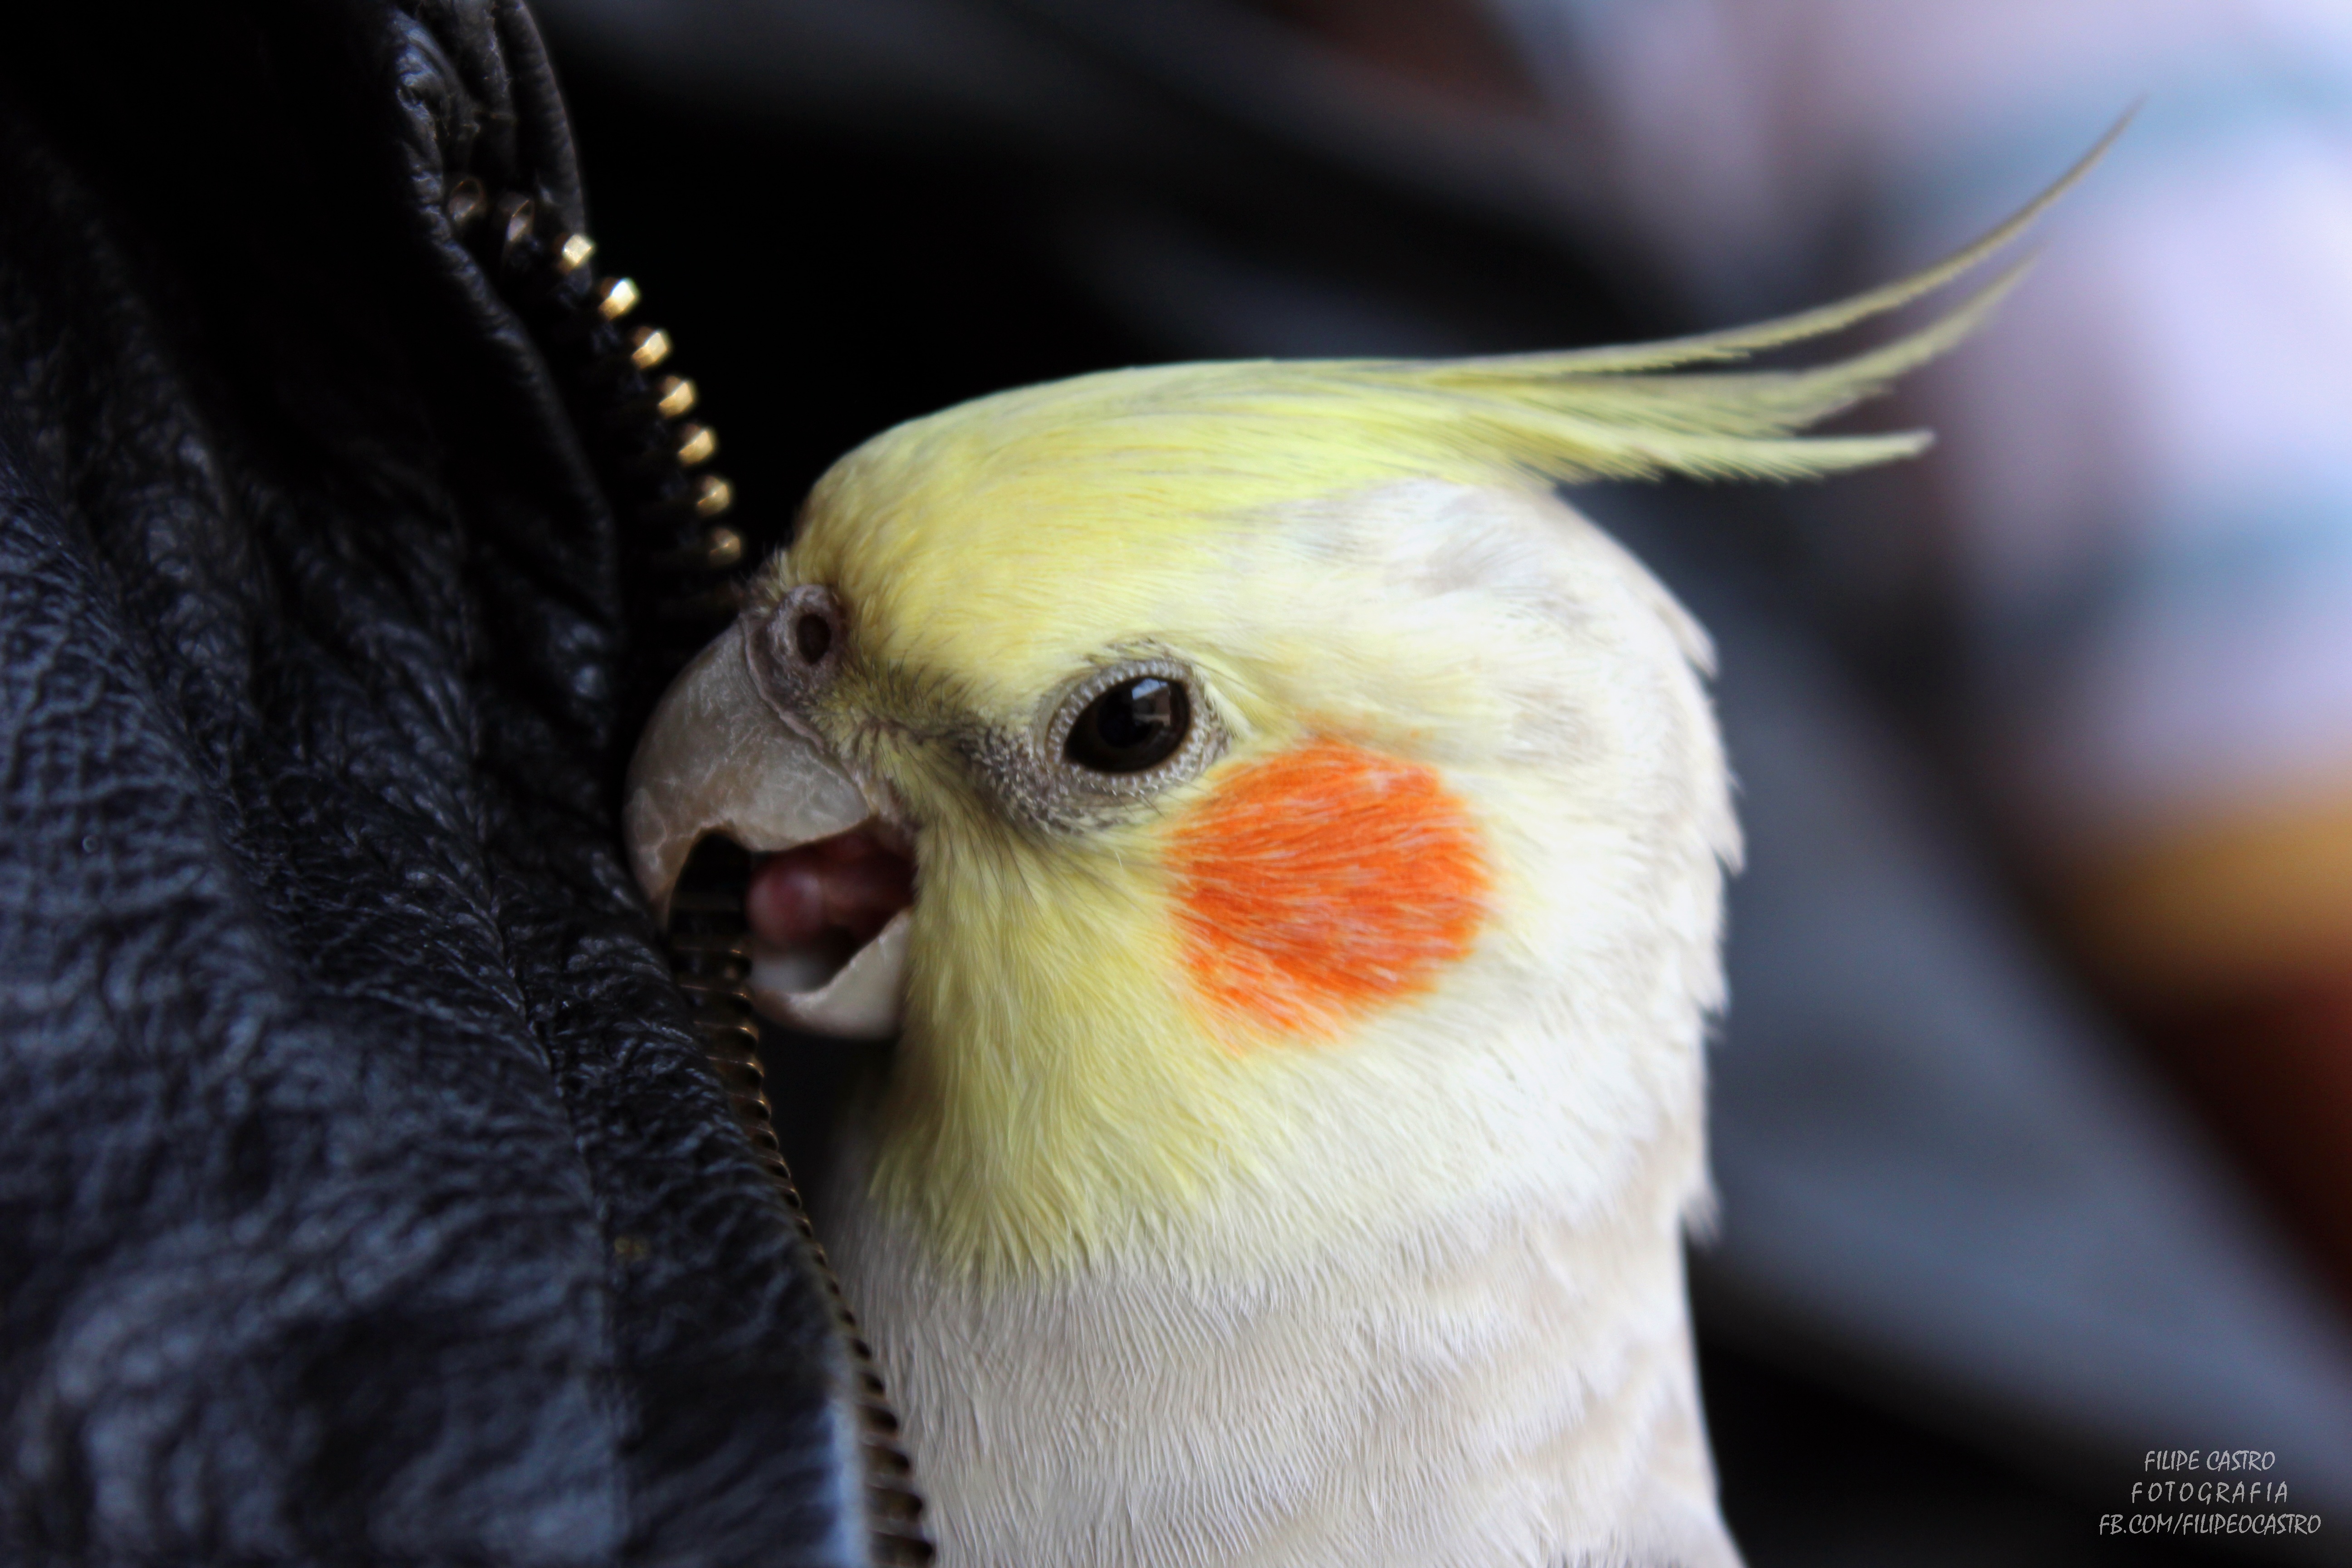
bird, wing, beak, fauna, close up, vertebrate, parrot, exotic, ara, cockatiel, cockatoo, sulphur crested cockatoo